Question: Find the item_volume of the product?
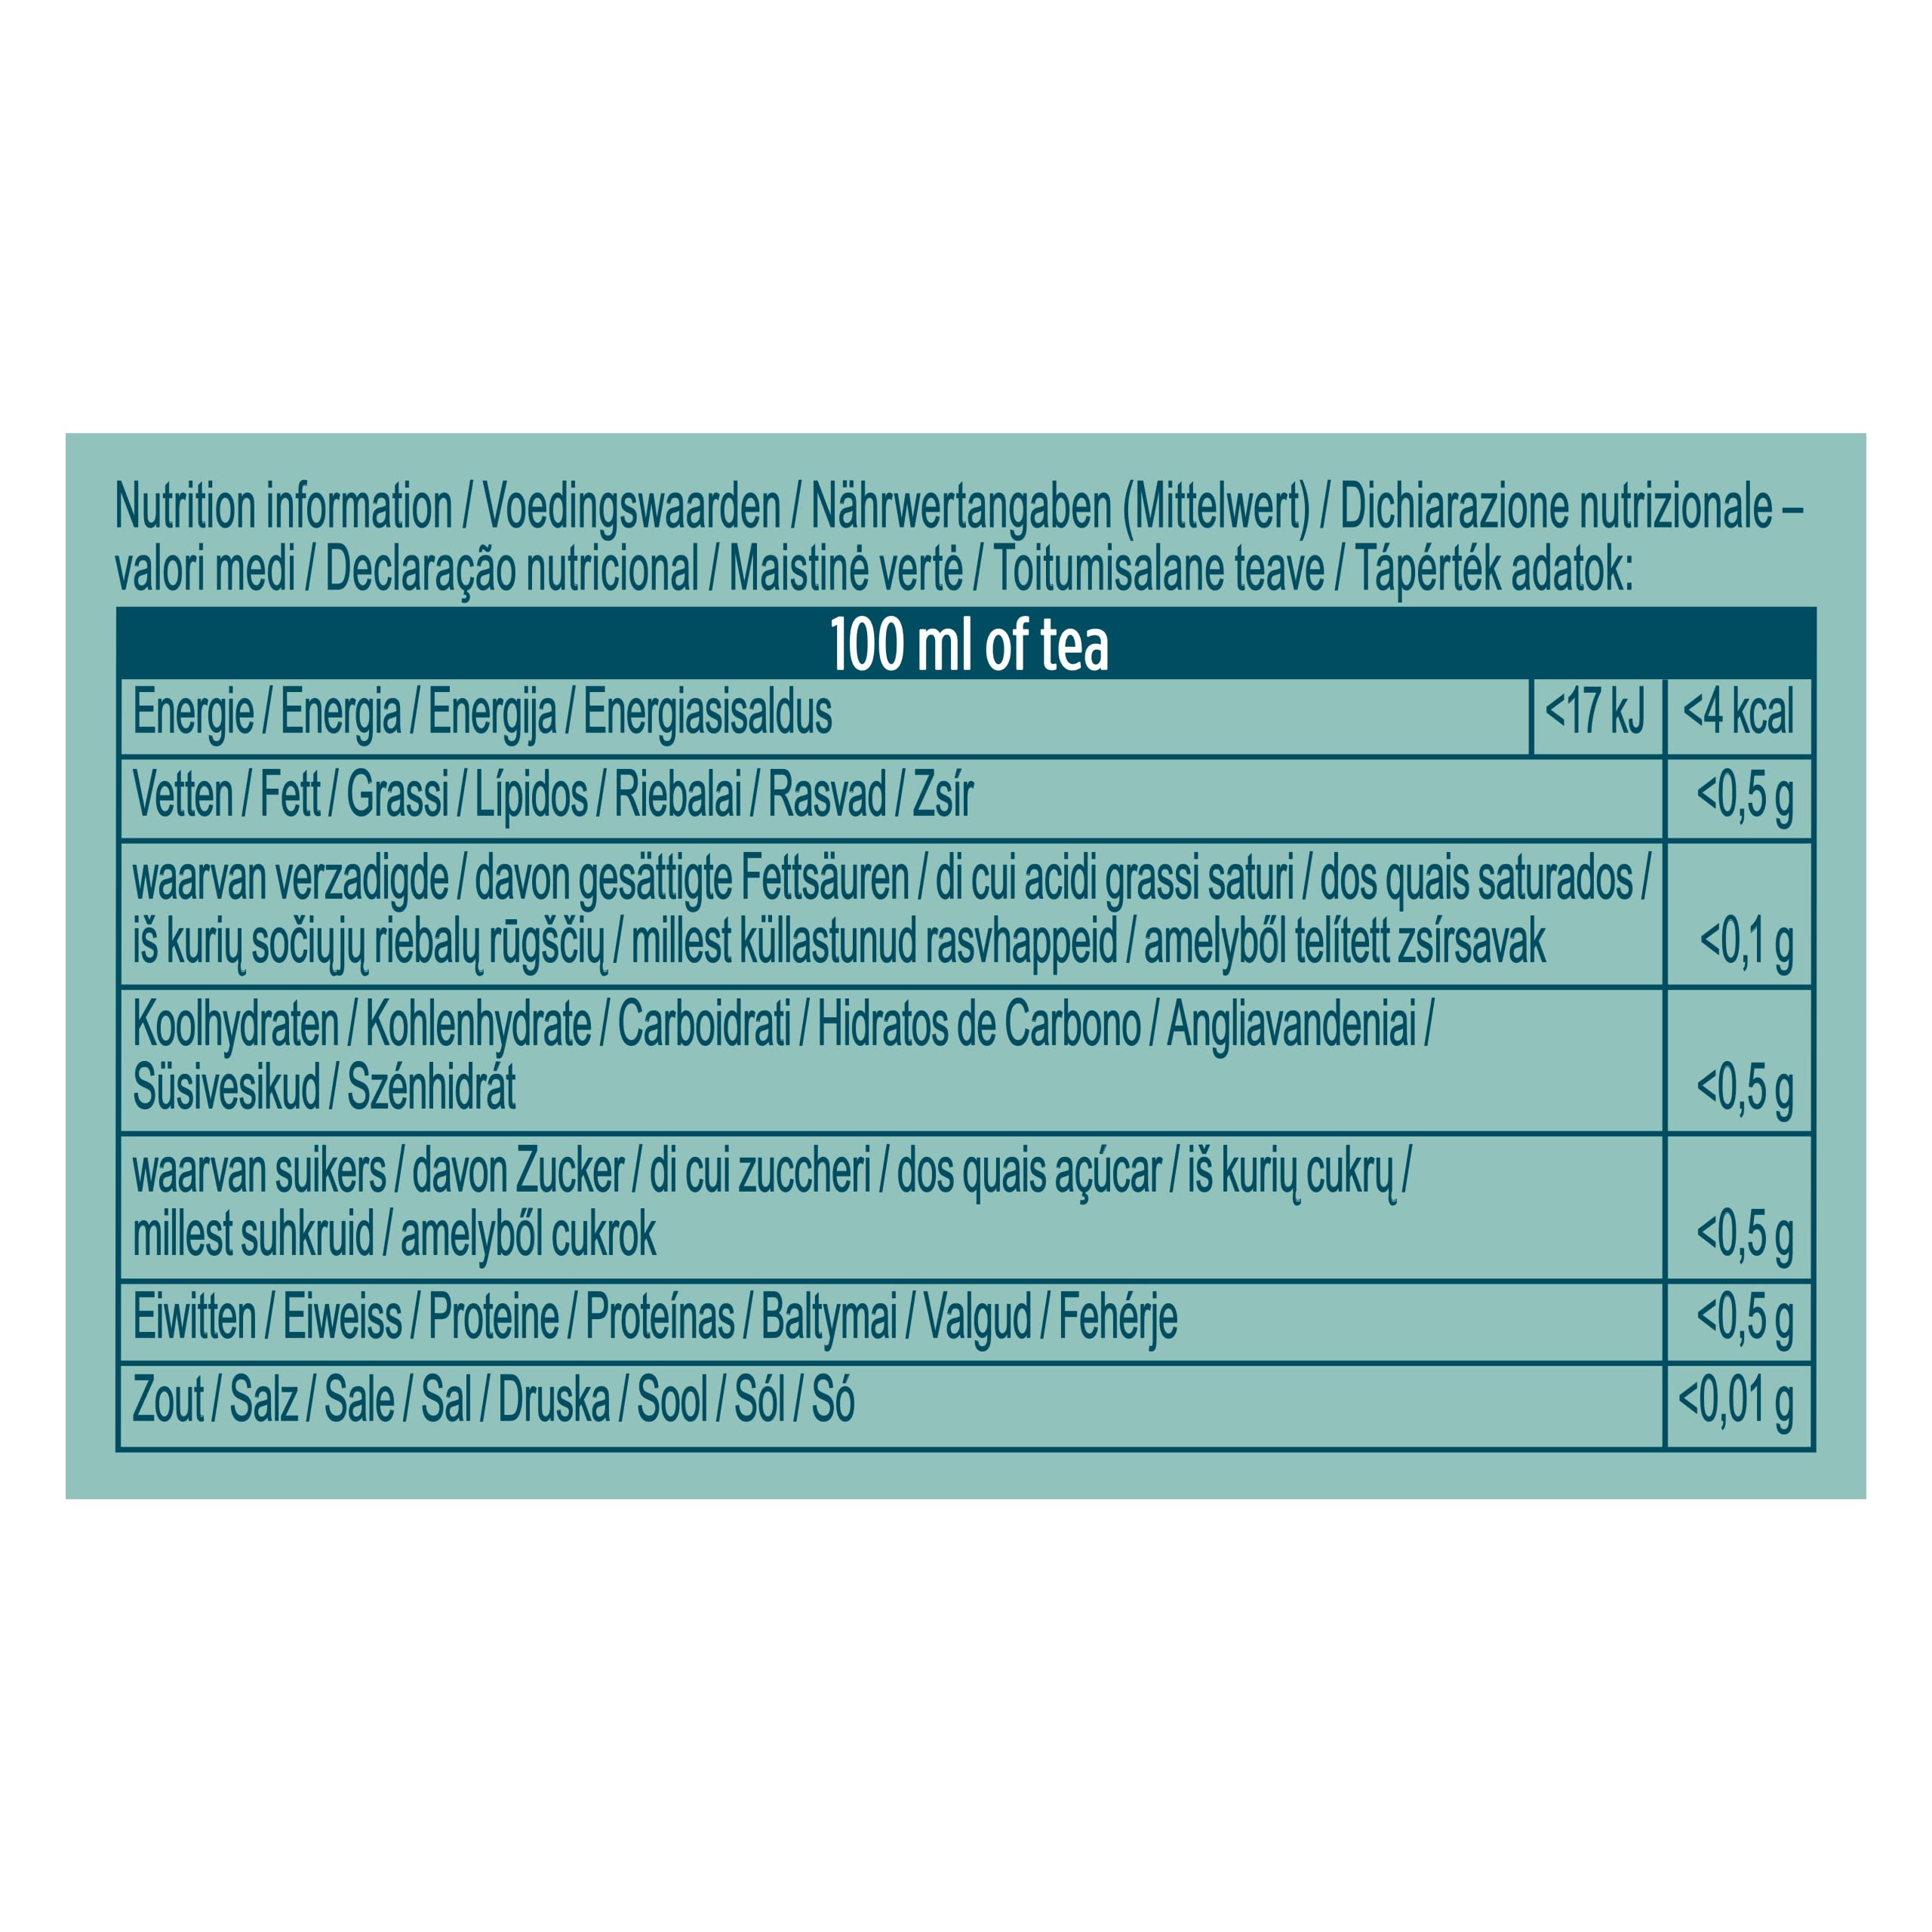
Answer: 100.0 millilitre